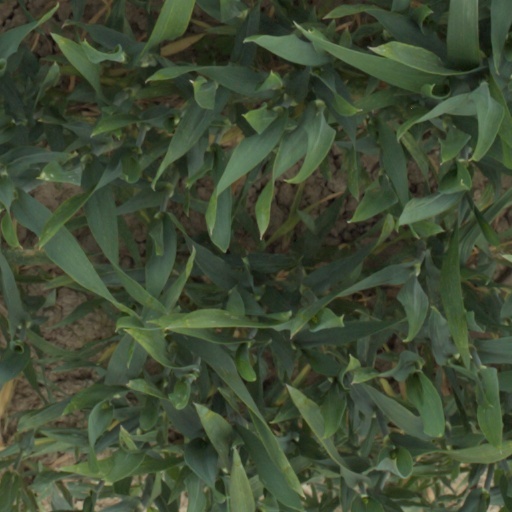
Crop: wheat